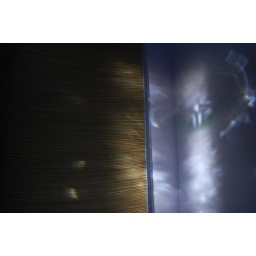
Sunlight spraying through narrow glass windows in a door.